Scottish Gaelic Awards

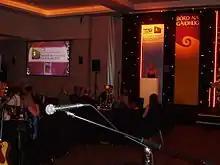
Cathy MacDonald presenting the 2014 Scottish Gaelic Awards

The Scottish Gaelic Awards ( to people who have made significant contributions to the Gaelic language. They are organised by Bòrd na Gàidhlig in partnership with Media Scotland (primarily the Daily Record) and also sponsored by Education Scotland and Highlands and Islands Enterprise with support from the Western Isles Council.